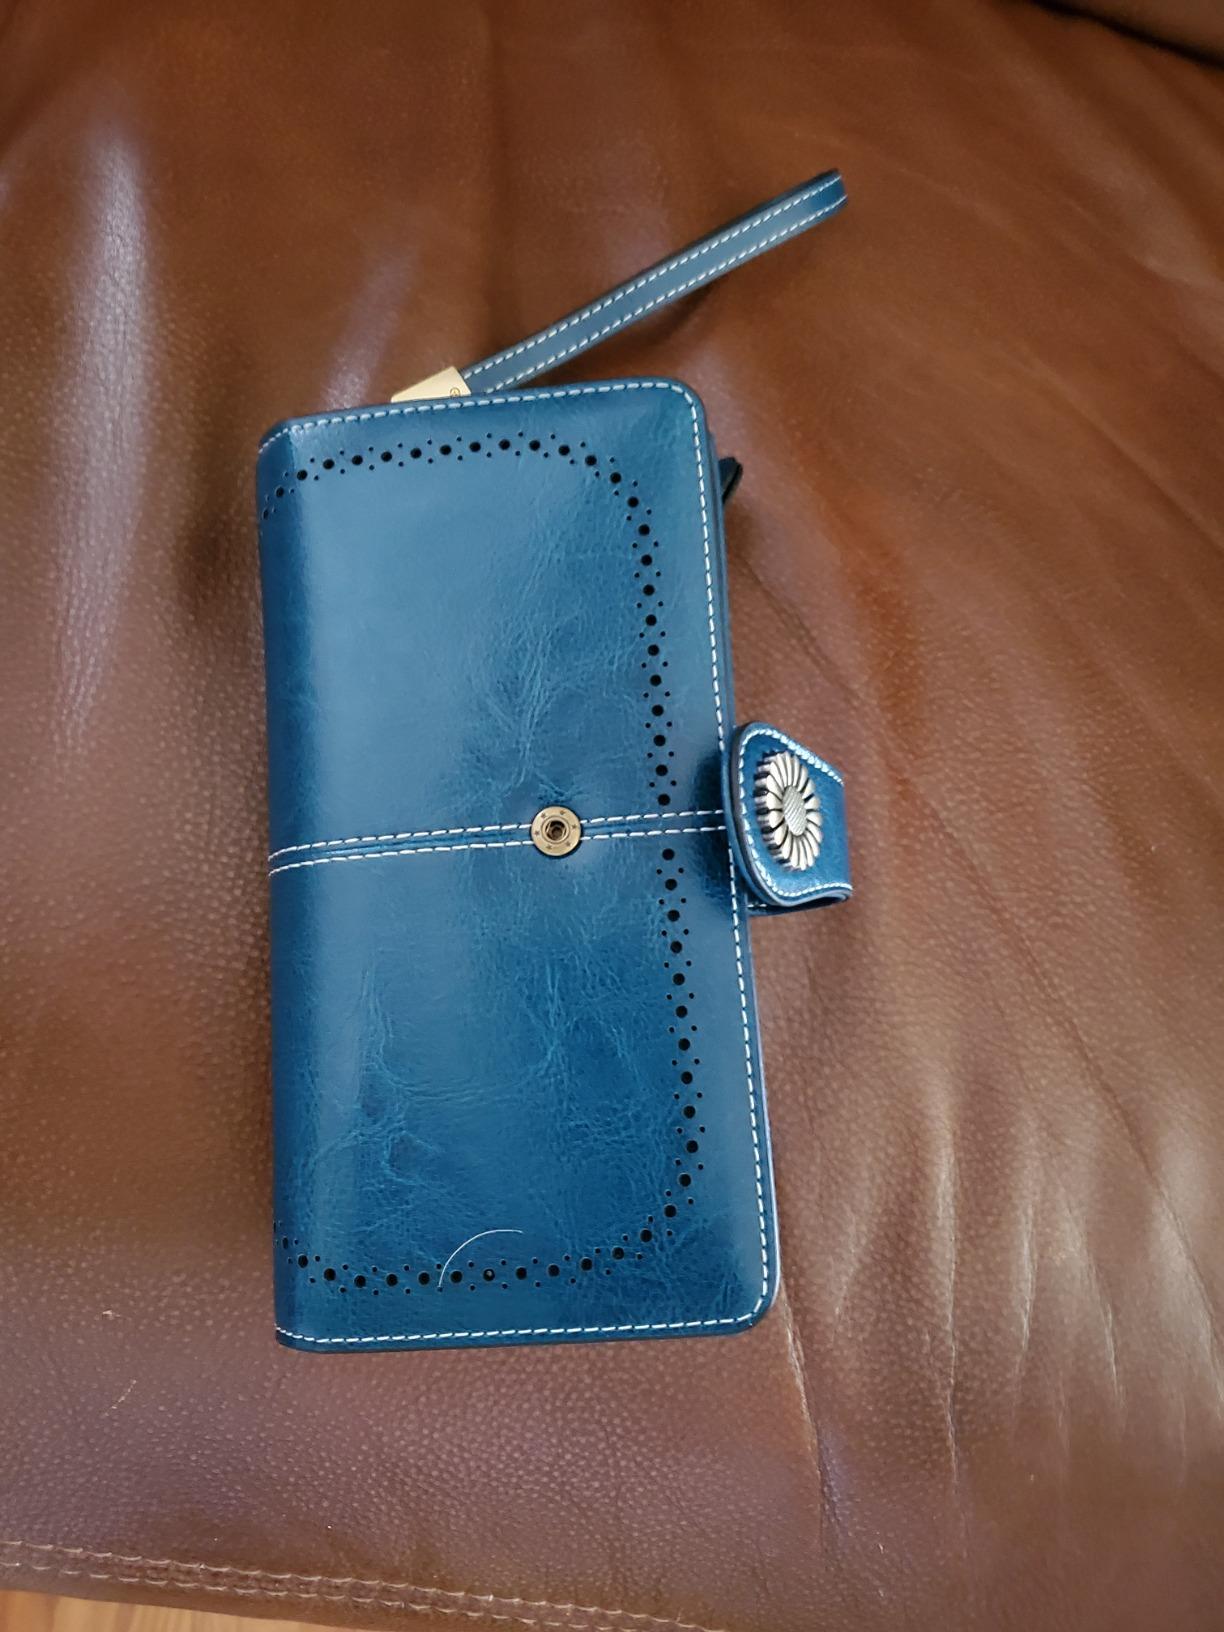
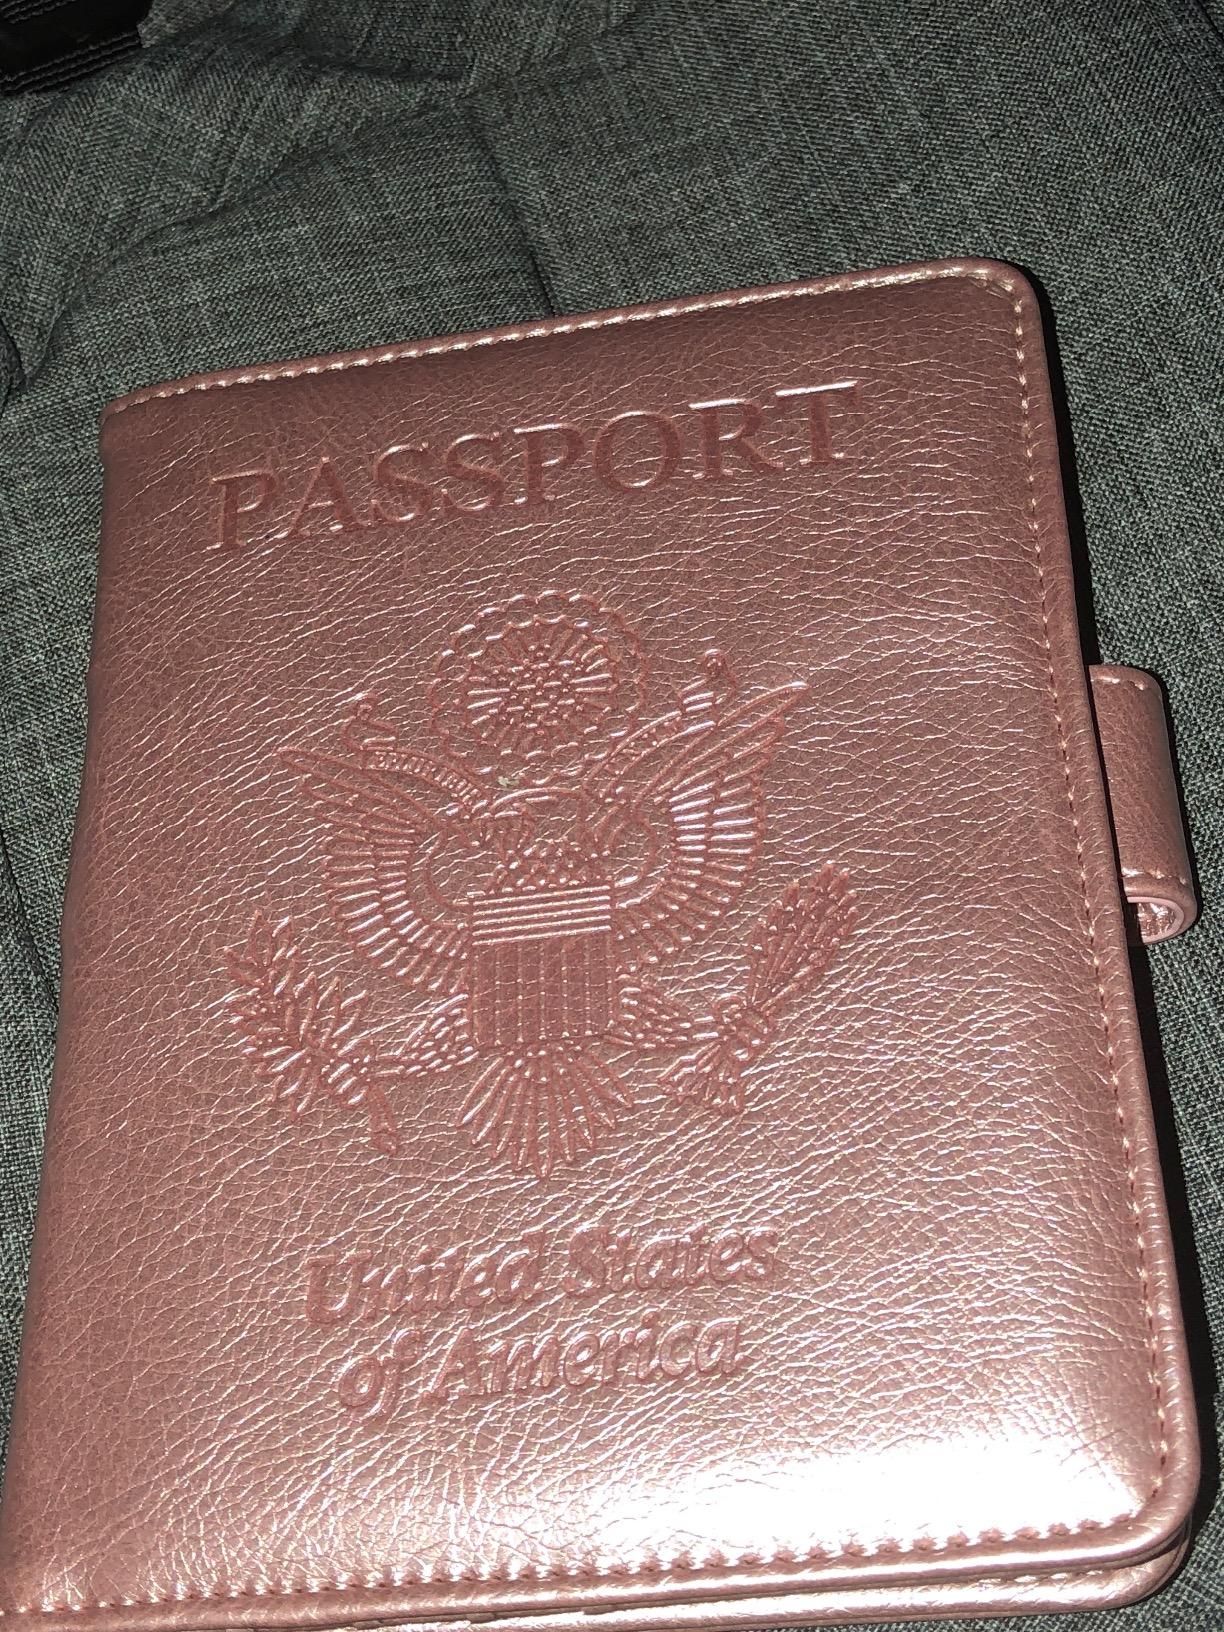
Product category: accessories_wallet
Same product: no